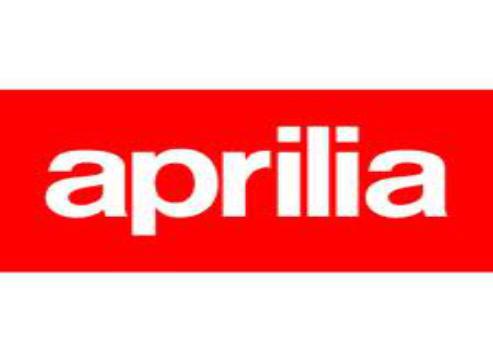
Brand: Aprilia
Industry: Transportation